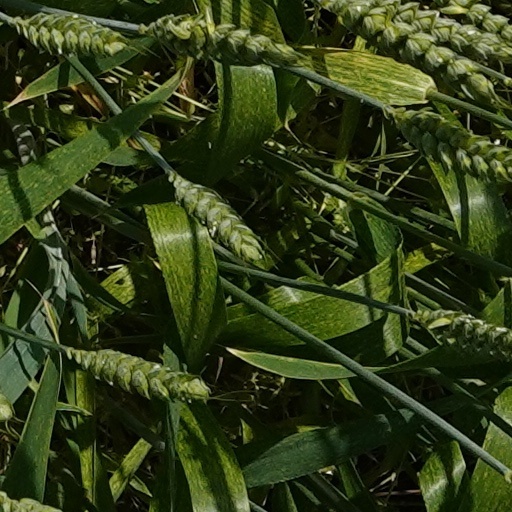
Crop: wheat